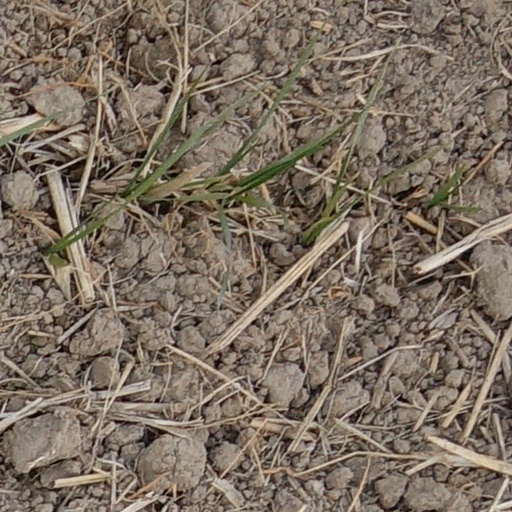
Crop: wheat